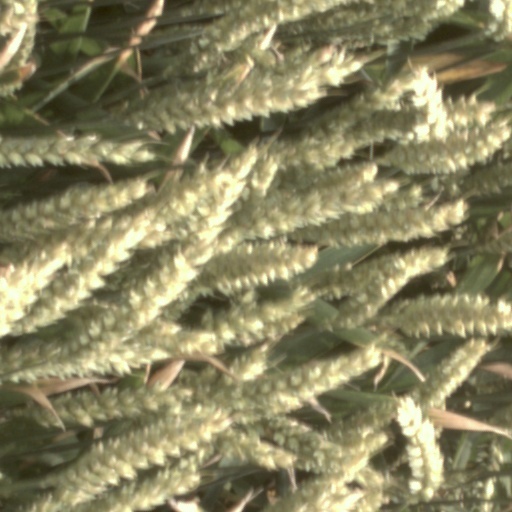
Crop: wheat